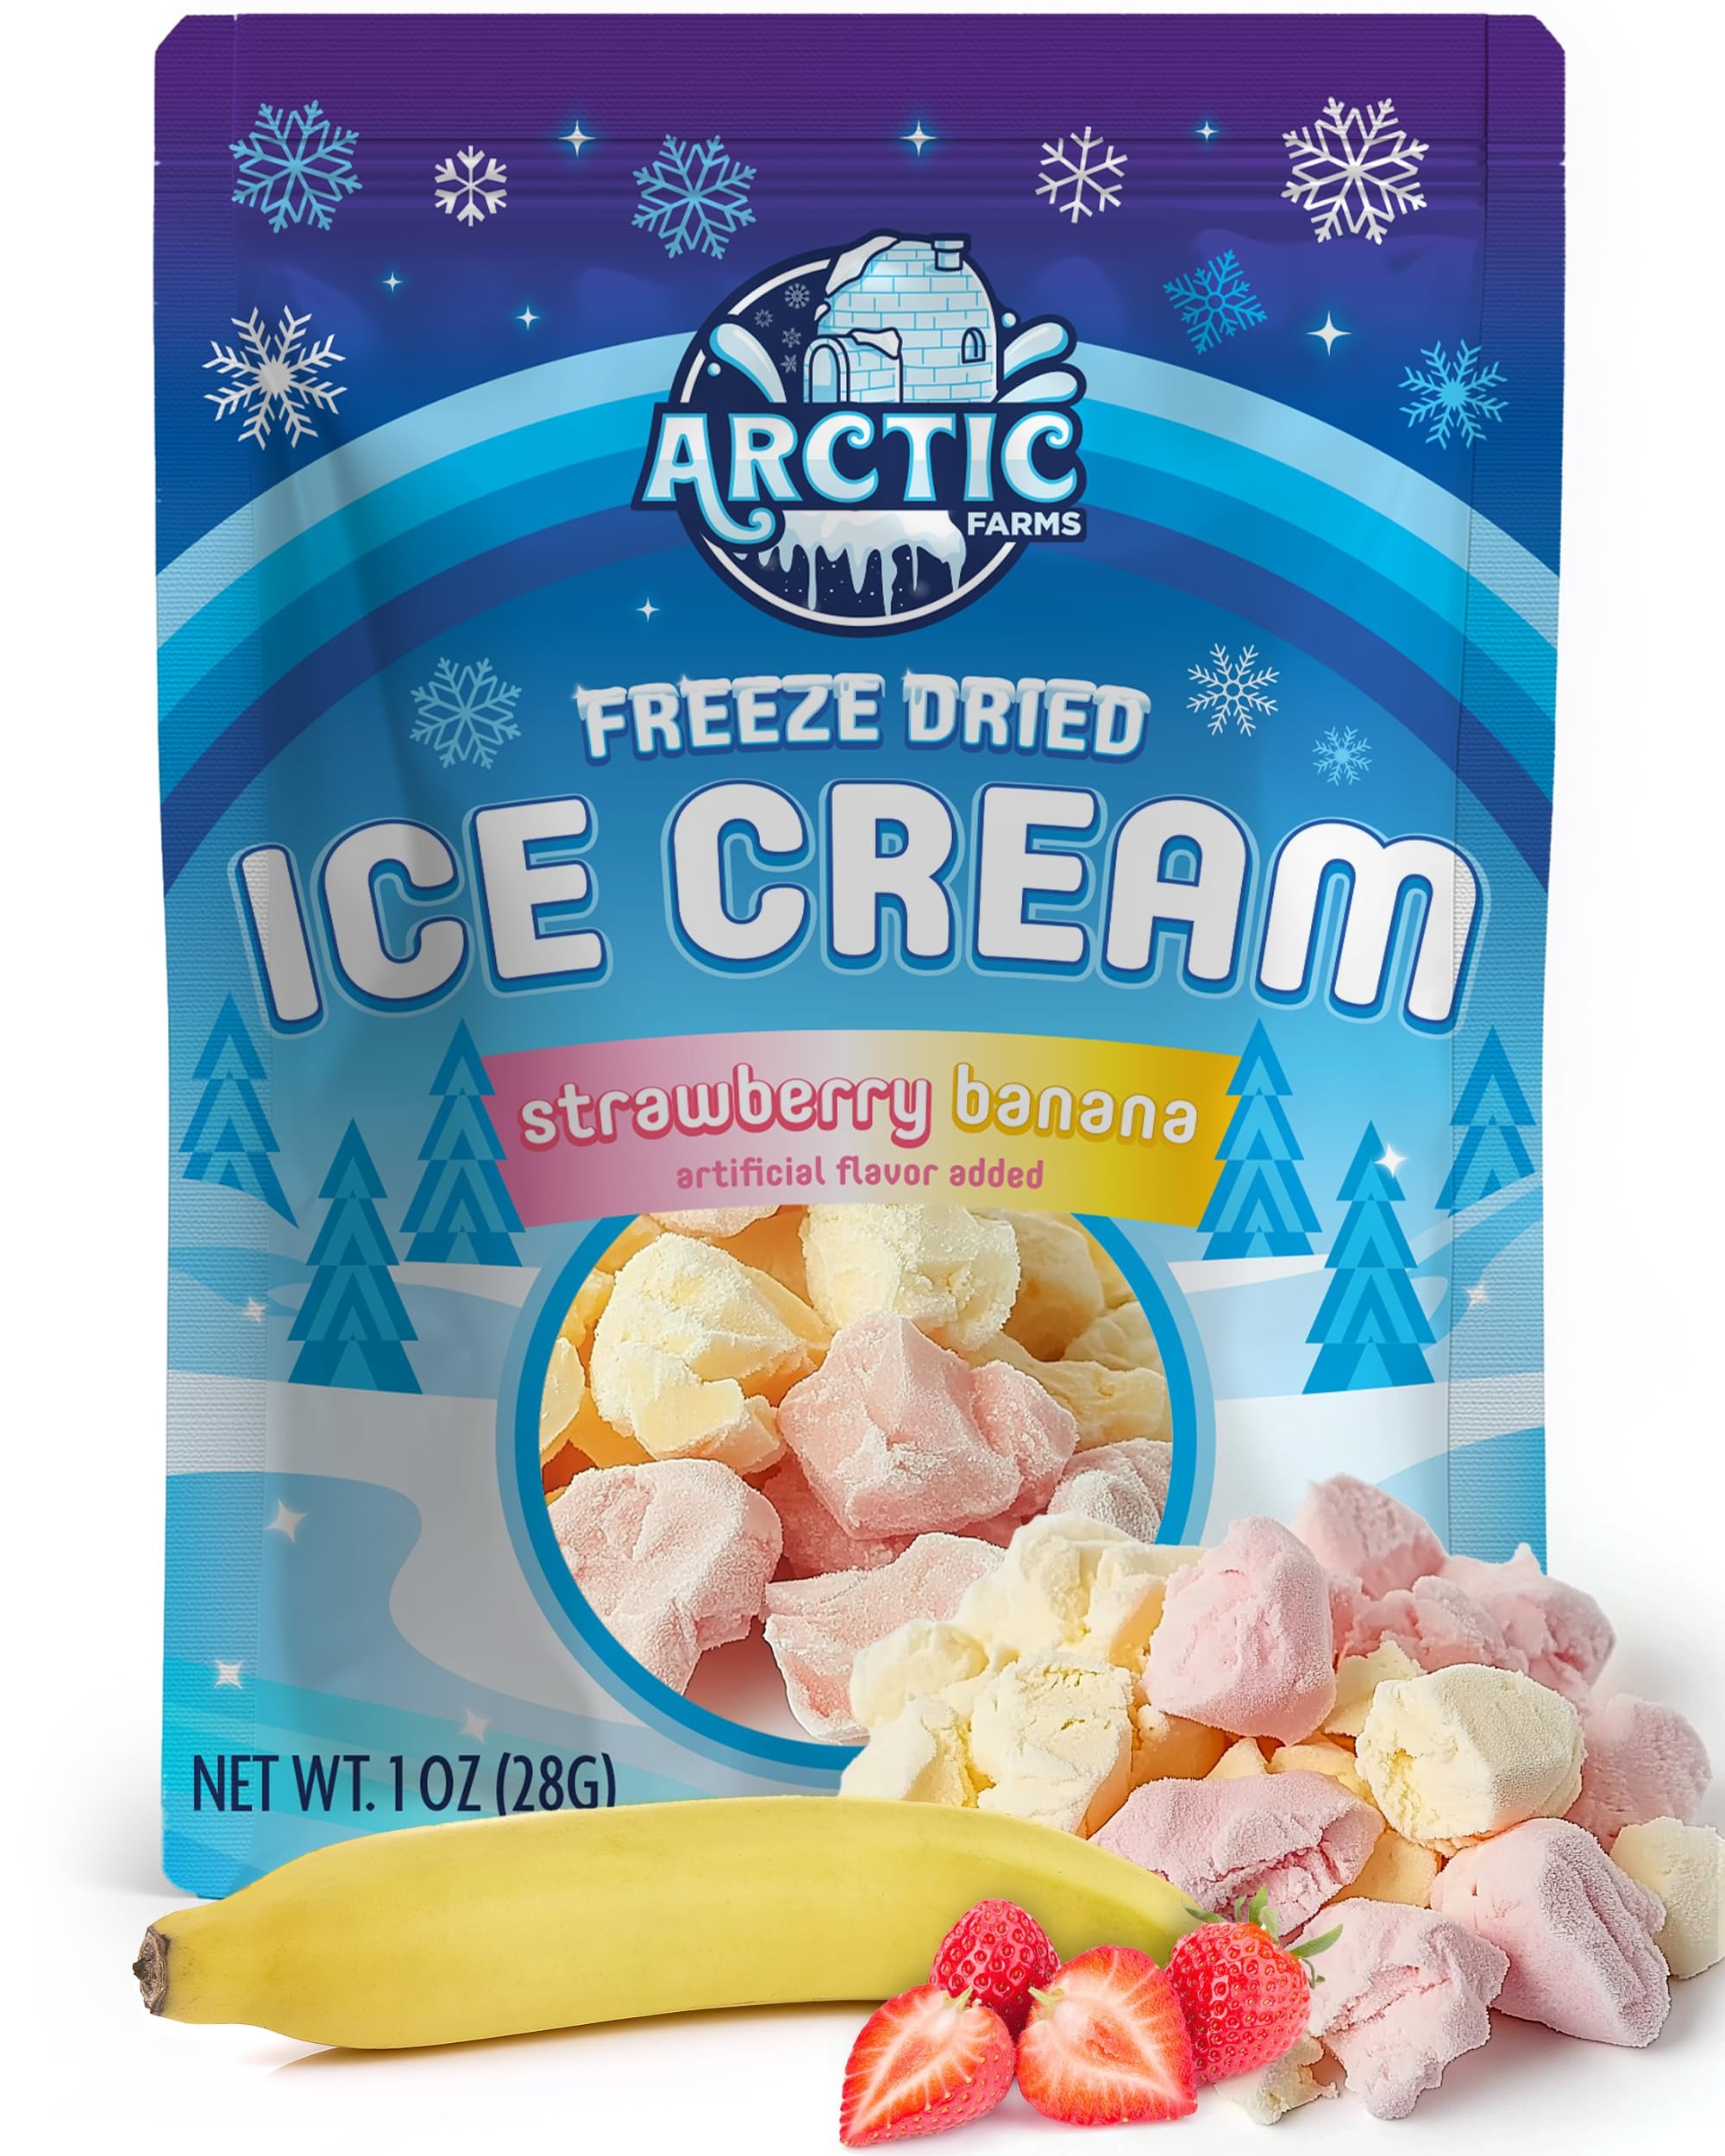
Item Name: Arctic Farms Freeze Dried Ice Cream that Does Not Melt (Strawberry Banana)
Bullet Point 1: Freeze Dried Ice Cream Bits.
Bullet Point 2: Flavors: Strawberry Banana.
Bullet Point 3: Net Weight: 1oz.
Bullet Point 4: Made in USA.
Bullet Point 5: Satisfaction guaranteed!
Product Description: Freeze Dried Ice Cream. Does not melt. Ready to eat.
Value: 1.0
Unit: Ounce

Price: 7.99